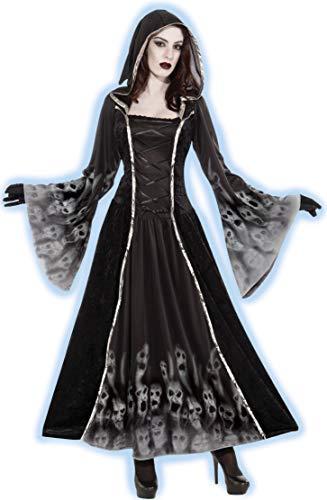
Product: Forum Novelties Women's Forsaken Souls Costume
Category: Clothing, Shoes & Jewelry | Costumes & Accessories | Women | Costumes & Cosplay Apparel | Costumes
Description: Forsaken souls costume includes black dress with attached hood.
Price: $39.99